Megachile

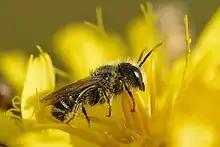
Male "Megachile"

The genus Megachile is a cosmopolitan group of solitary bees, often called leafcutter bees or leafcutting bees; it also includes the resin bees and mortar bees. While other genera within the family Megachilidae may chew leaves or petals into fragments to build their nests, certain species within "Megachile" neatly cut pieces of leaves or petals, hence their common name. This is one of the largest genera of bees, with more than 1500 species in over 50 subgenera. The alfalfa leafcutter bee ("Megachile rotundata") is managed on a commercial scale for crop pollination, and has been introduced by humans to various regions around the world.